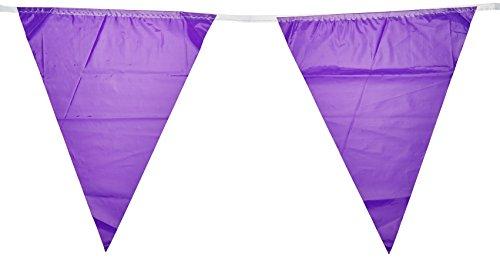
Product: Beistle Indoor/Outdoor Pennant Banner, 10-Inch by 12-Feet, Purple
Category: Home & Kitchen | Event & Party Supplies | Decorations | Banners & Garlands
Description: Great Condition.
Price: $9.95